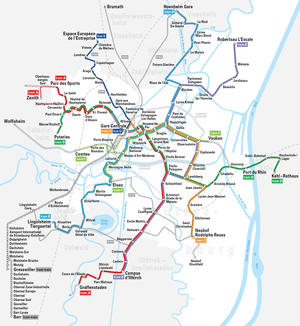
Plan: Réseau des tramways et bus à haut niveau de service de Strasbourg avec les extensions possibles
Le réseau de tramway de Strasbourg dessert la capitale alsacienne et six communes de son agglomération, ainsi que la ville frontalière allemande de Kehl. Exploité par la Compagnie des transports strasbourgeois, il est considéré comme un exemple remarquable de la renaissance du tramway dans les années 1990. Avec les expériences réussies de Nantes, Grenoble et Paris, le réseau de tramway de Strasbourg constitue le quatrième plus ancien réseau de tramway remis en service en France après la Seconde Guerre mondiale. Il a ainsi contribué à la construction de nouveaux tramways dans d'autres agglomérations françaises, comme Montpellier, Lyon, Bordeaux ou Nice.